Moolah Beach

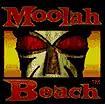
Show logo

Moolah Beach is a reality show in the vein of "Survivor", but with teenagers competing in competitions in order to not be exiled from the beach and ultimately win $25,000. It aired on Fox Kids as a 30-minute show and Fox Family (later shown on ABC Family) as an extended 60-minute show in the late summer/early fall of 2001 for 6 episodes (the entire series was then rerun), with J.D. Roth serving as both host and producer. The show was filmed on Pilaa Beach near Hanalei on the island of Kauai's North Shore.